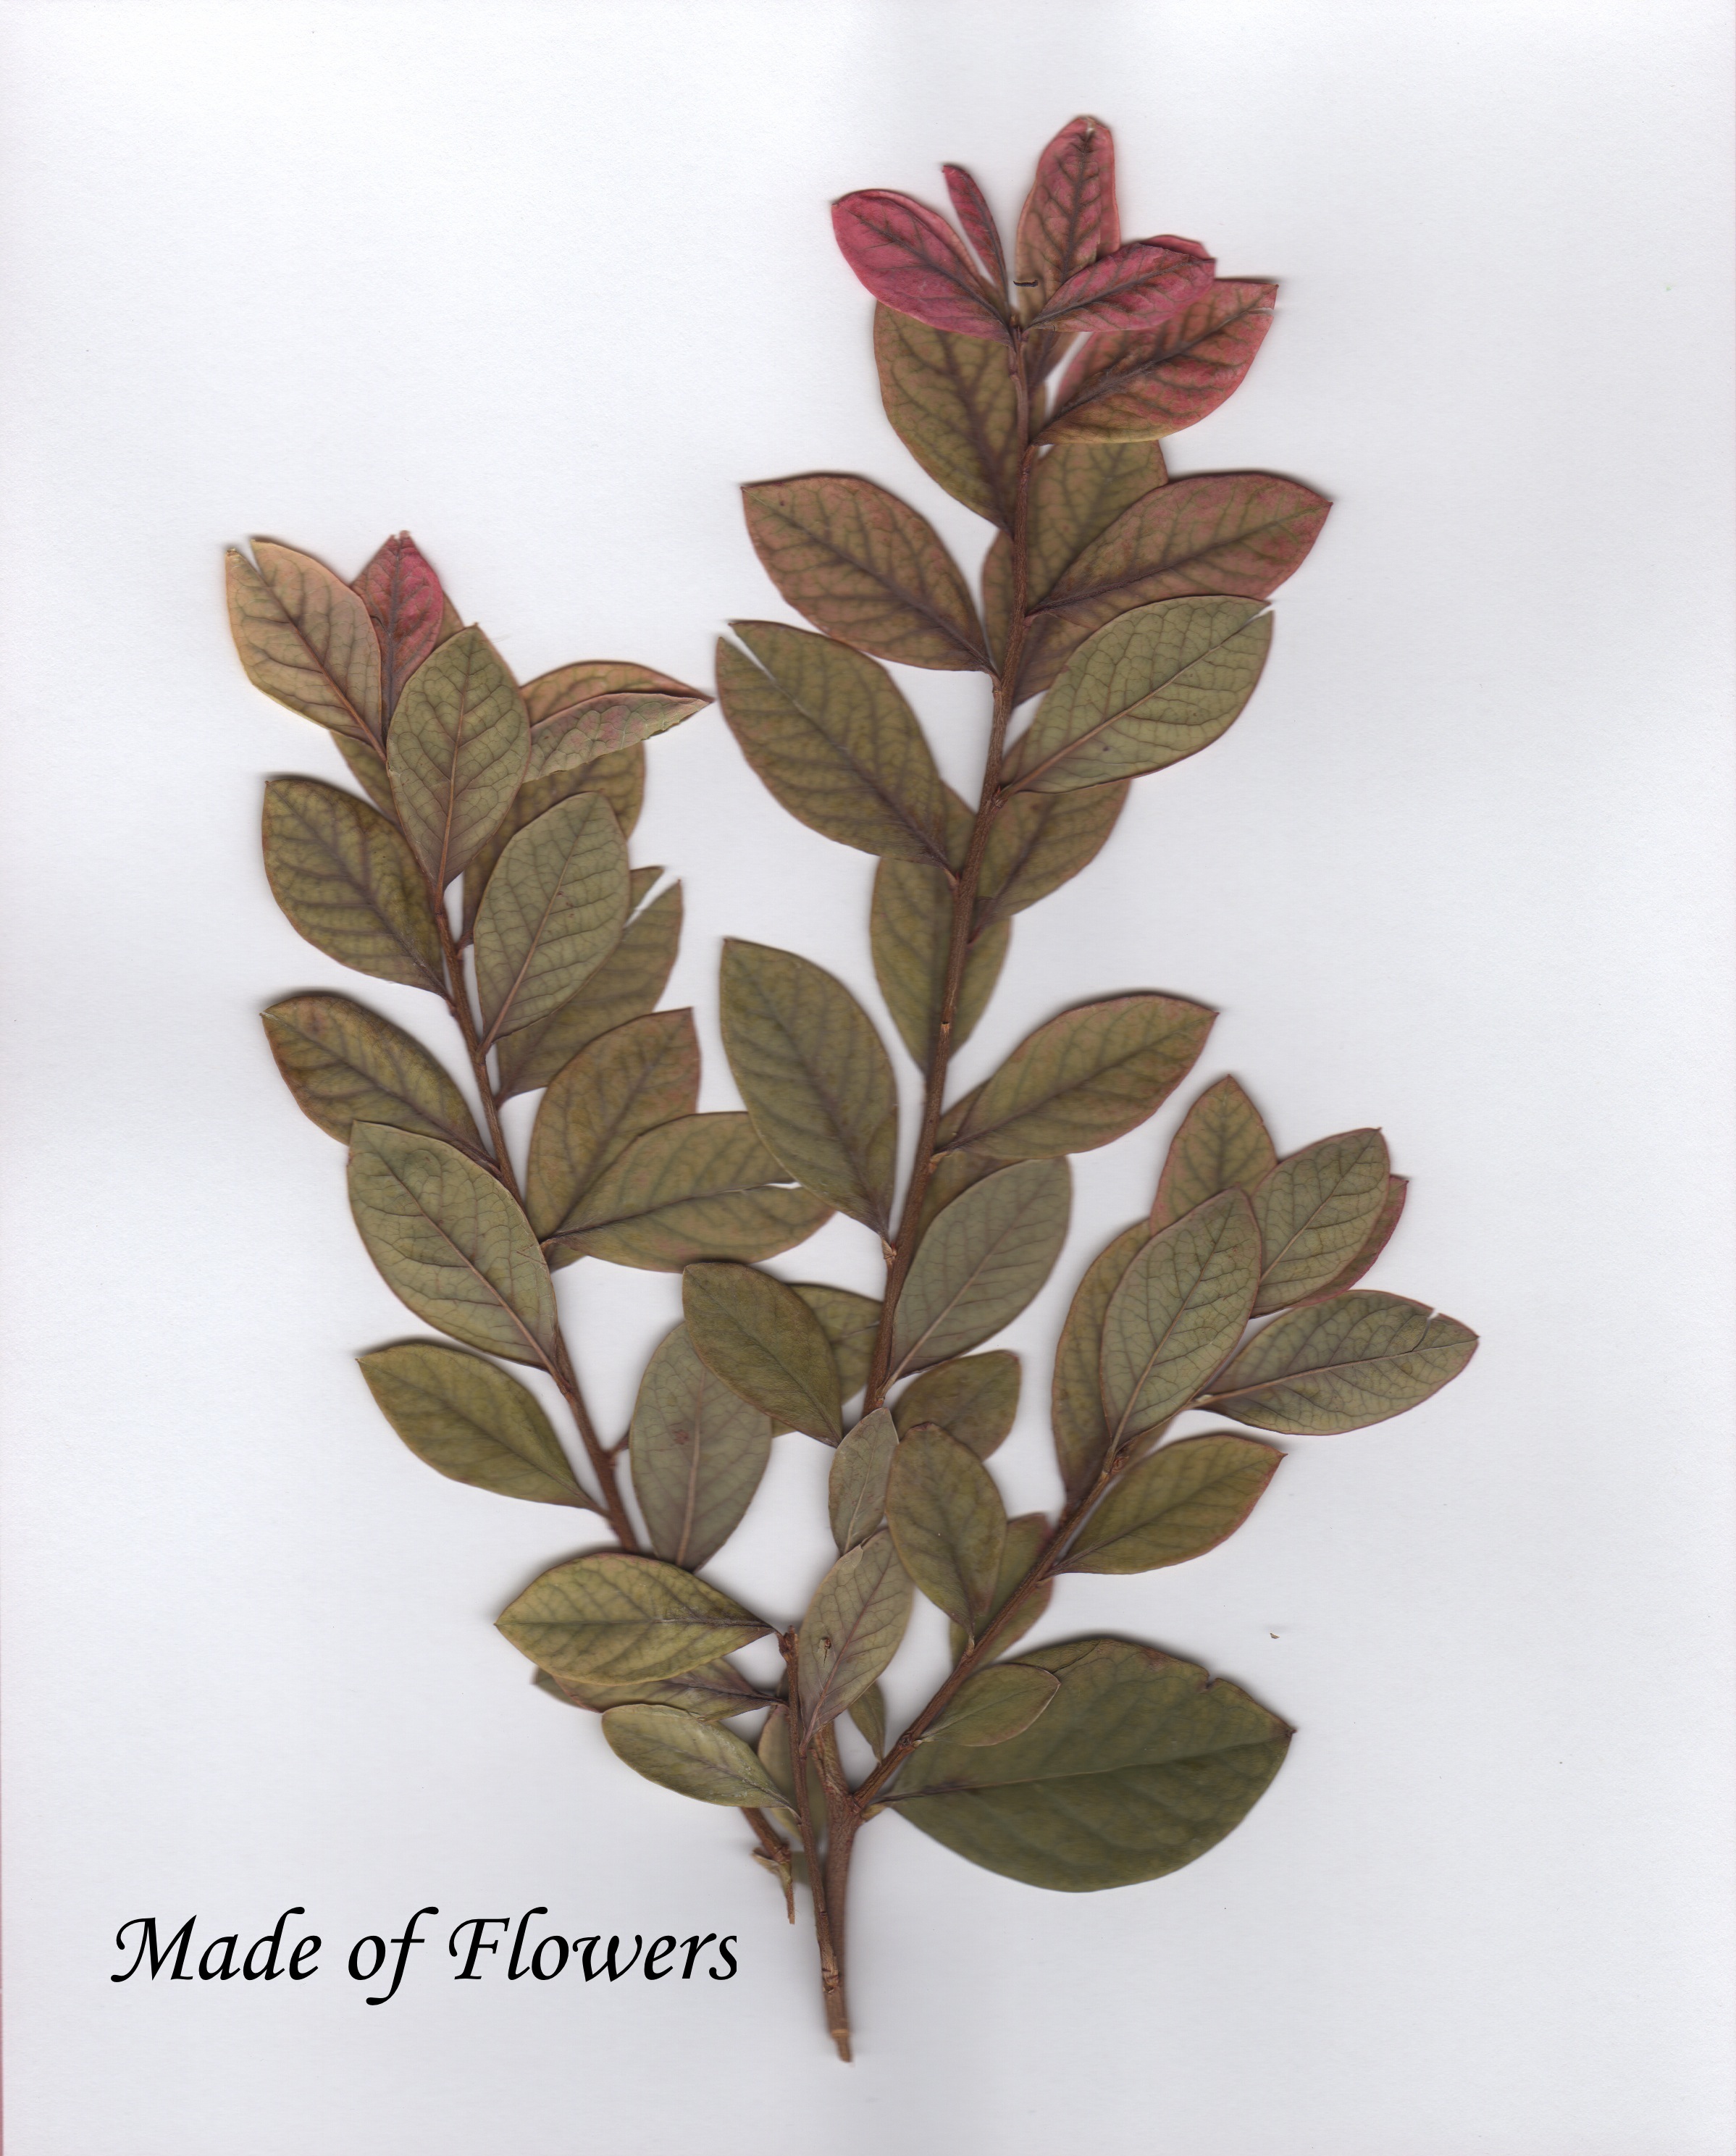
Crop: blueberry
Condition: healthy